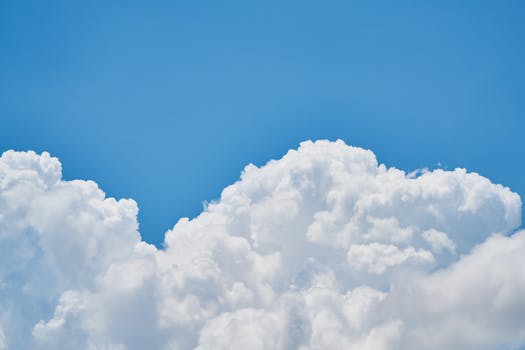
Label: No Watermark